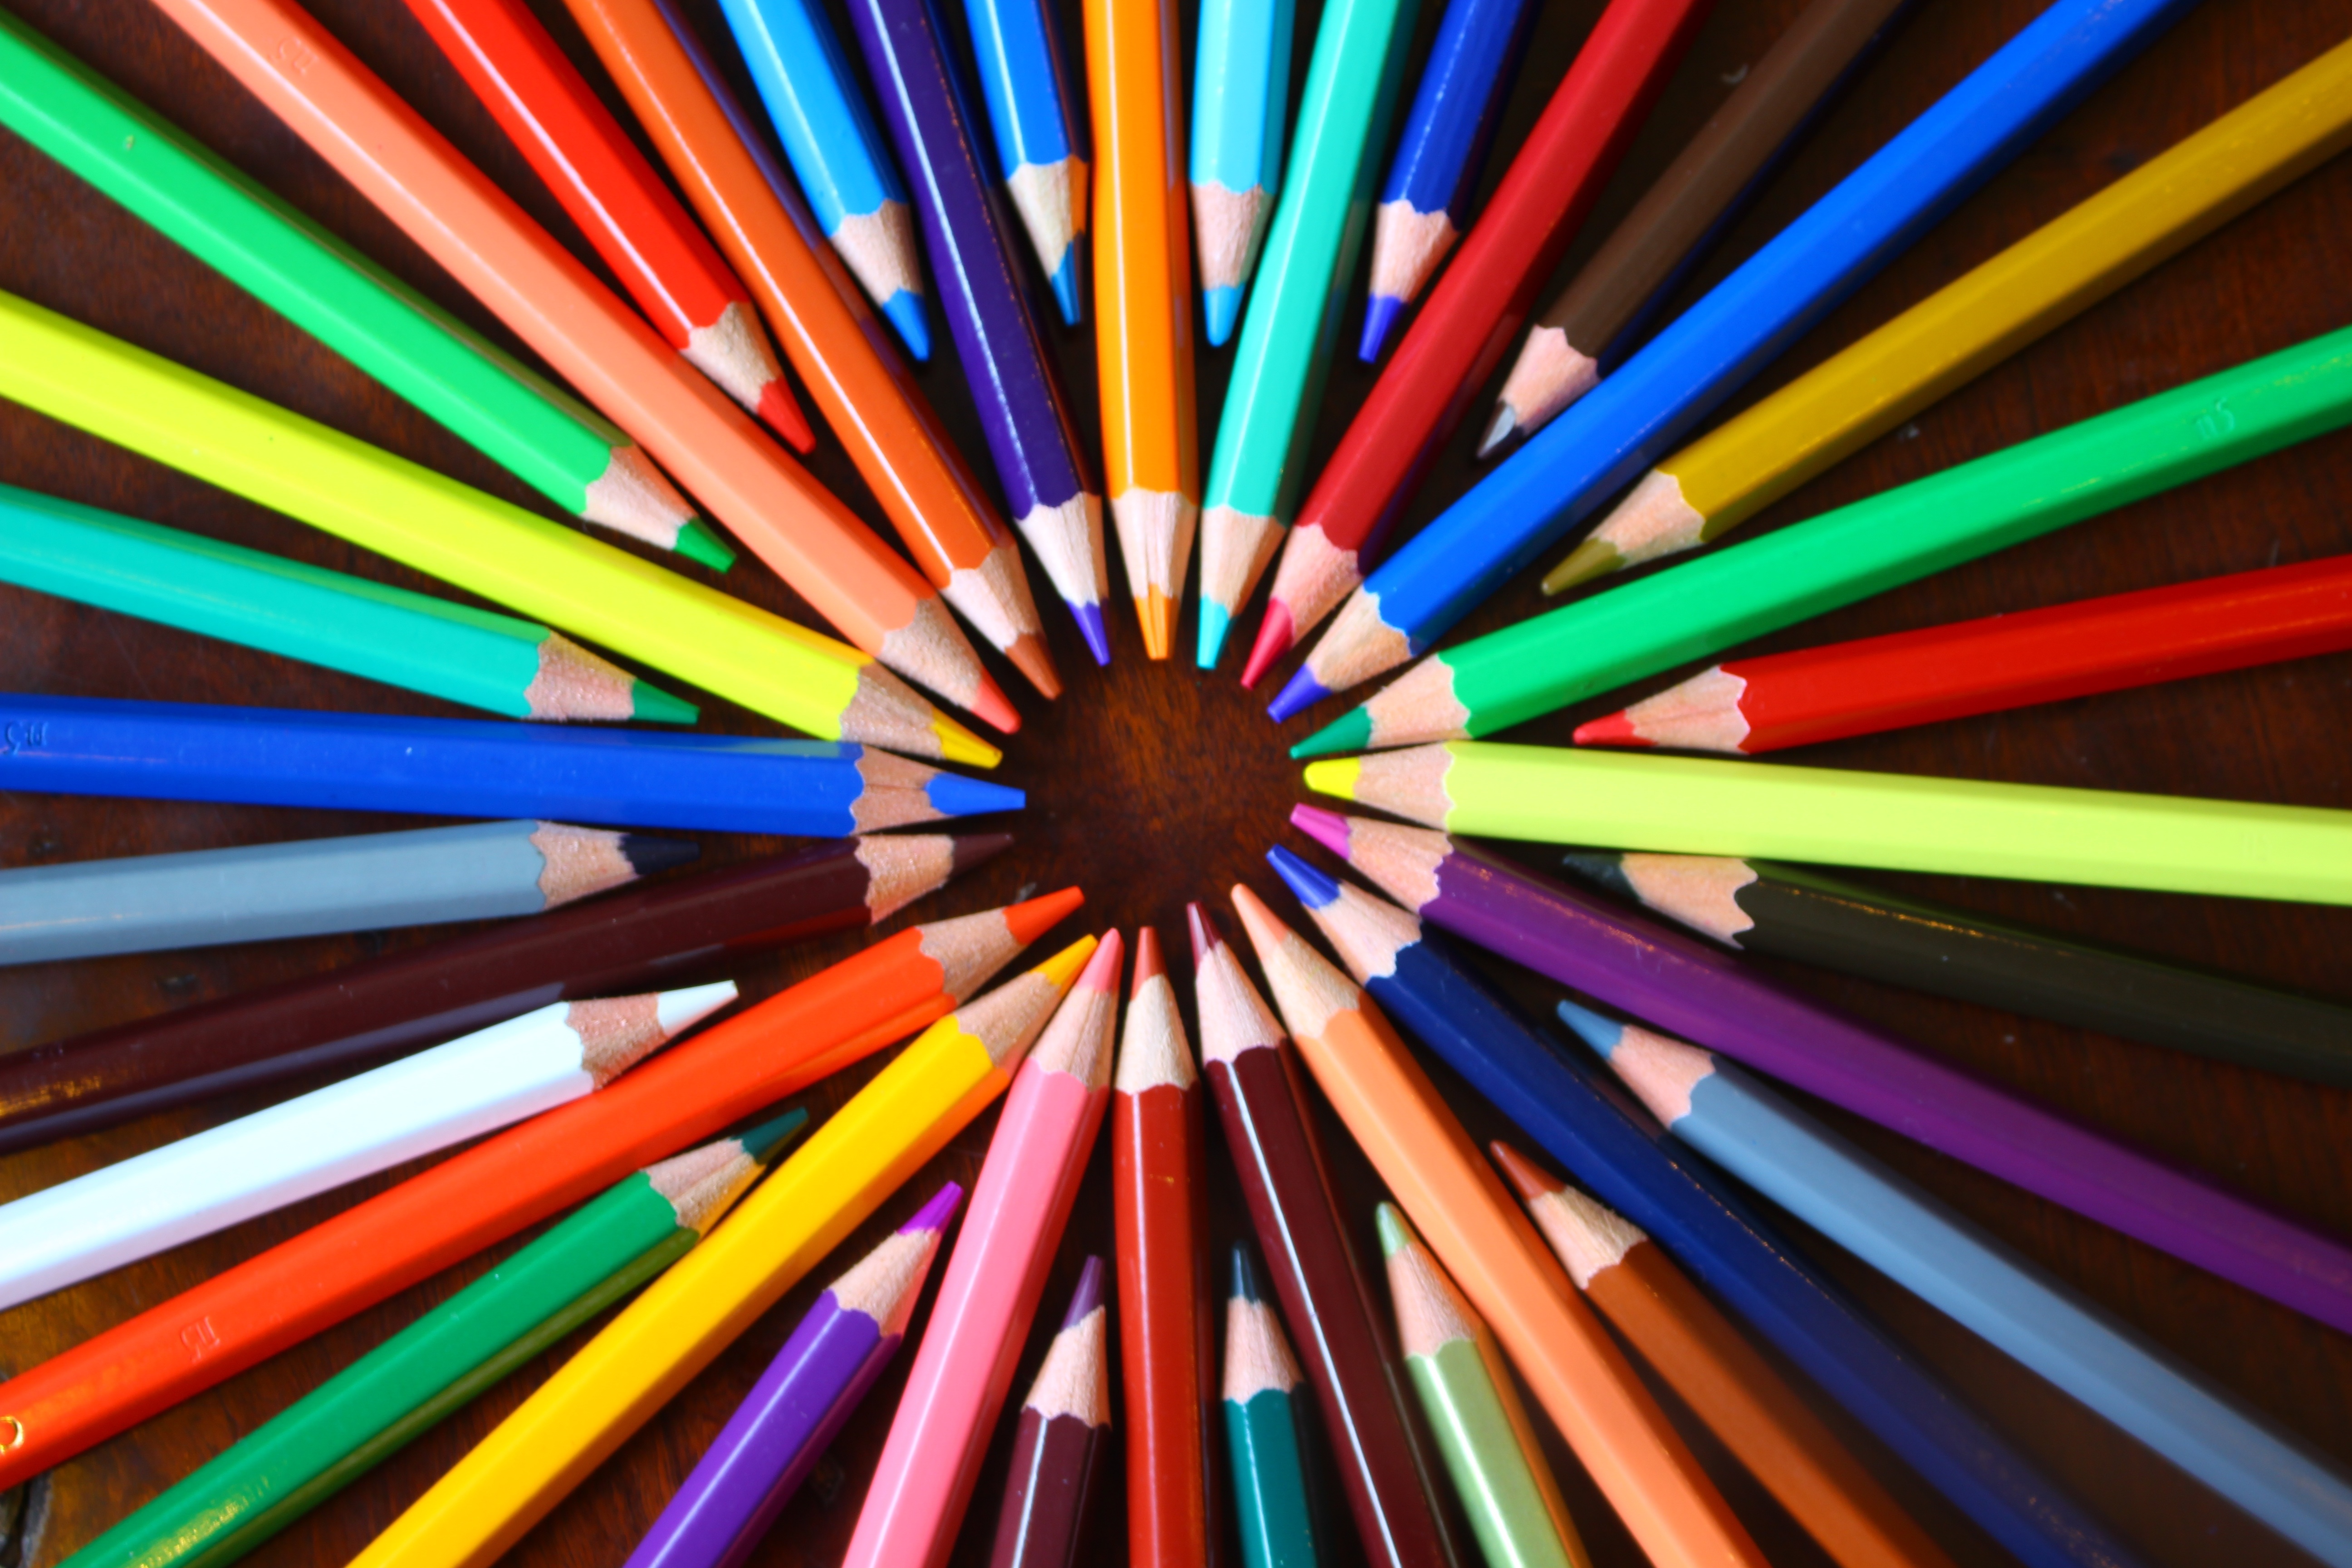
pencil, pen, line, color, paint, blue, point, colorful, circle, painting, crayon, art, symmetry, school, shape, colored pencils, writing accessories, color of lead, kits, on leave, painting tips